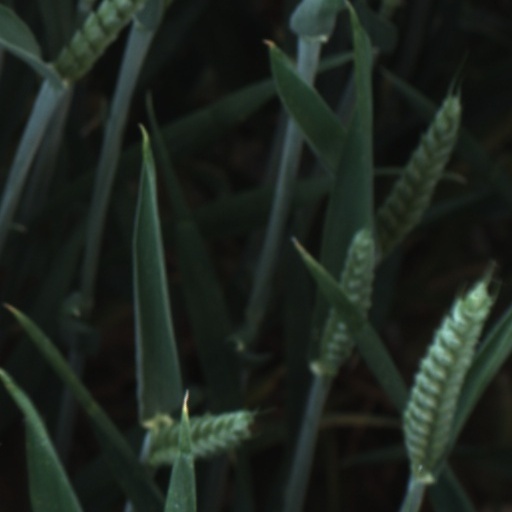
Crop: wheat